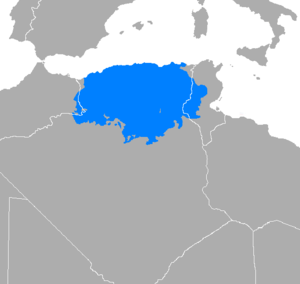
Algerisk arabisk
Algerisk arabisk er en arabisk dialekt som tales i det nordlige Algeriet. Både algerisk, tunesisk og marokkansk arabisk hører til den maghrebarabiske sprogfamilie og som sådan er dialekterne ofte indbyrdes forståeligt. Sproget indeholder mange låneord fra fransk, spansk og osmannisk-tyrkisk.